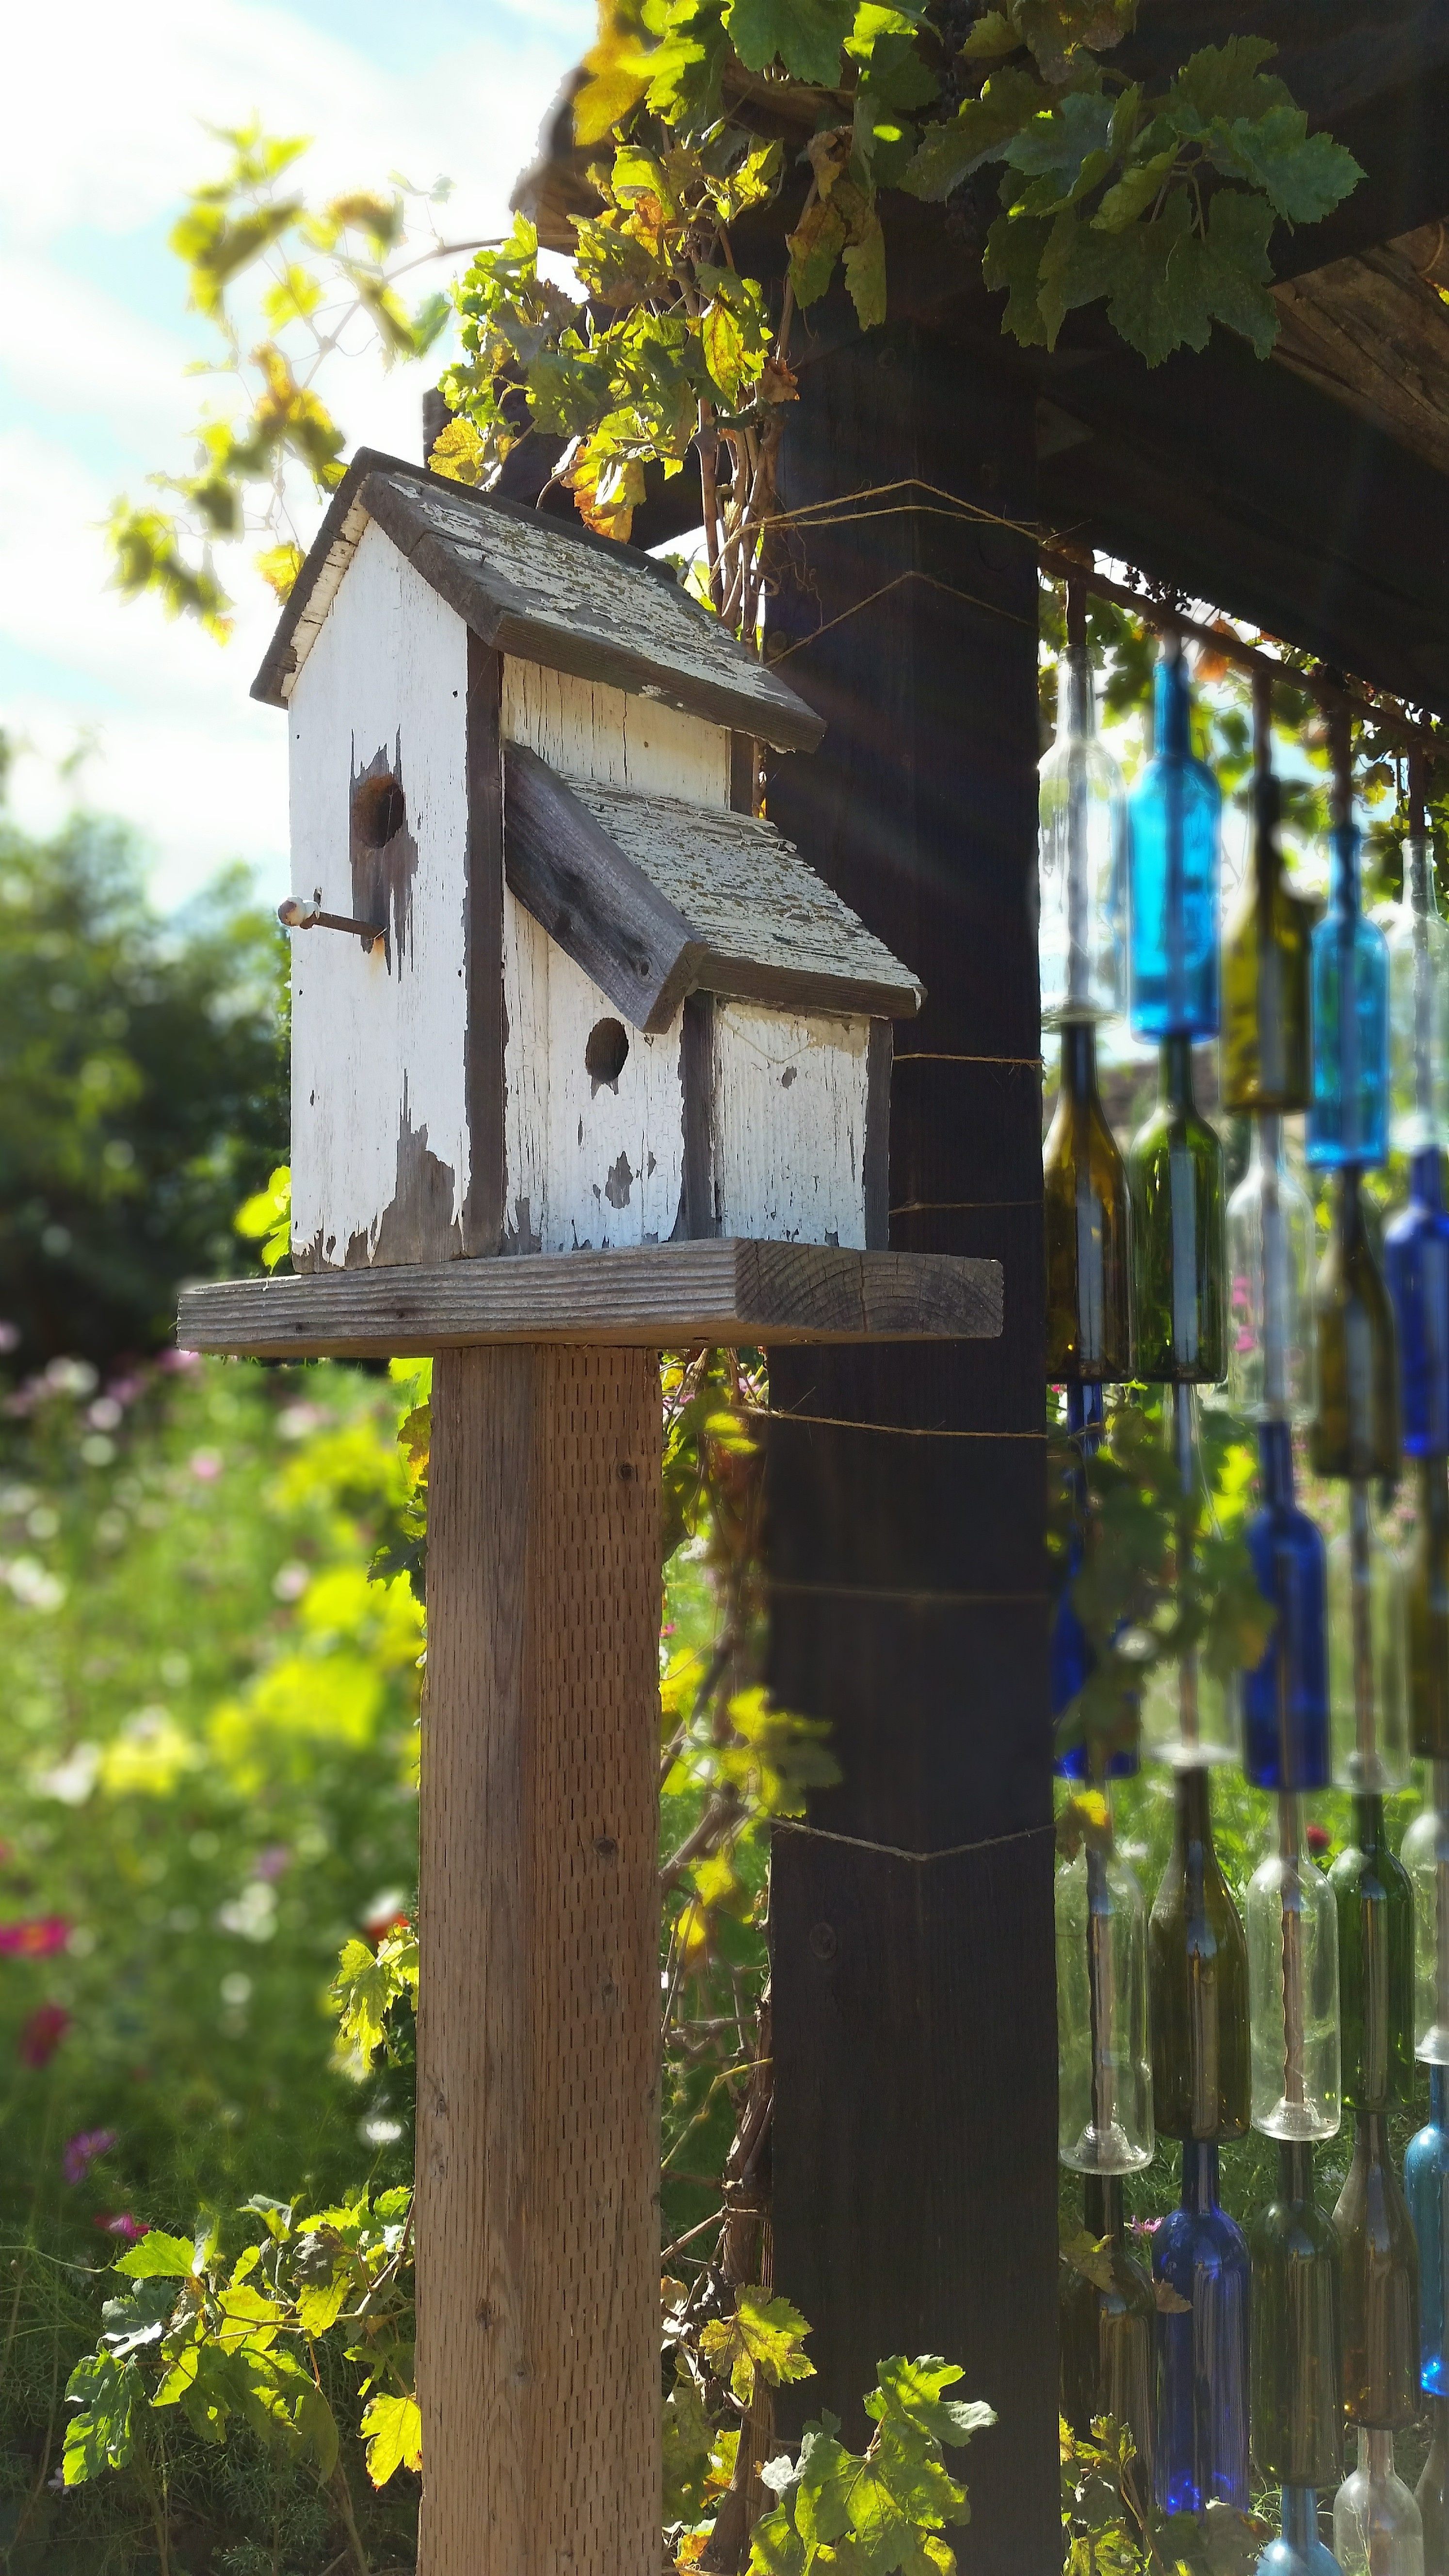
tree, nature, bird, fence, board, wood, white, vintage, antique, retro, house, texture, flower, old, home, animal, country, rustic, wildlife, decoration, rural, spring, green, natural, space, autumn, box, colorful, garden, decor, weathered, shelter, decorative, wooden, seasonal, shrine, habitat, nest, birdhouse, aged